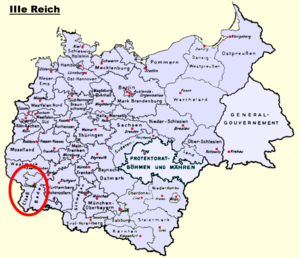
L'histoire du Racing Club de Strasbourg commence en 1906 lorsque des jeunes strasbourgeois créent une équipe de football. Cette équipe tout d'abord nommée FC Neudorf, du nom d'un quartier de la ville, prend le nom de Racing Club de Strasbourg en 1919.
L’Alsace est une région culturelle et historique de l’est de la France à la frontière avec l'Allemagne et la Suisse. Ses habitants sont appelés les Alsaciens.
Cet article présente l'histoire du cadre territorial qu'est l'Alsace de la fin du XVIIIᵉ siècle, du temps de la Préhistoire à aujourd'hui. Hormis Landau in der Pfalz, non restituée en 1815, toute l'Alsace est aujourd'hui intégrée à la République française au sein des deux départements suivants : le Haut-Rhin et le Bas-Rhin.